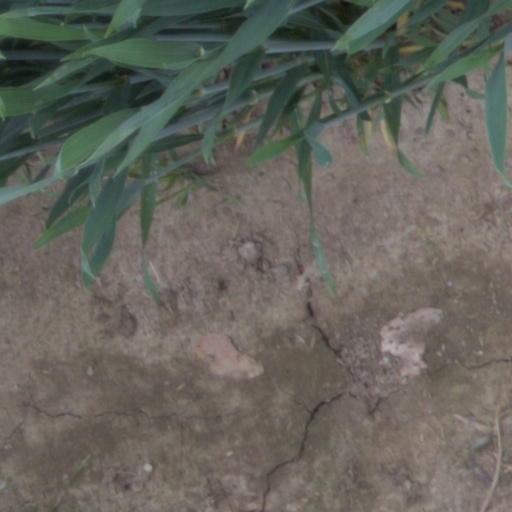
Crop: wheat